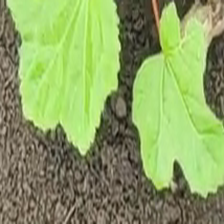
Weed species: Little_Mallow(Malva parviflora)